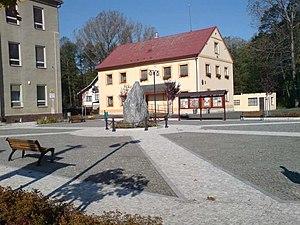
Písečná est une commune du district de Jeseník, dans la région d'Olomouc, en République tchèque. Sa population s'élevait à 976 habitants en 2018.